Henry Meade Williams

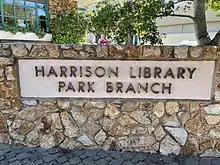
Harrison Library Park Branch

The Park Branch library features the "Henry Meade Williams Lecture Series," that are lectures on the history of Mary Austin, Robinson Jeffers, Theatre of the Golden Bough, and more. The lobby of the Park Branch includes a display case with exhibits about these lectures.